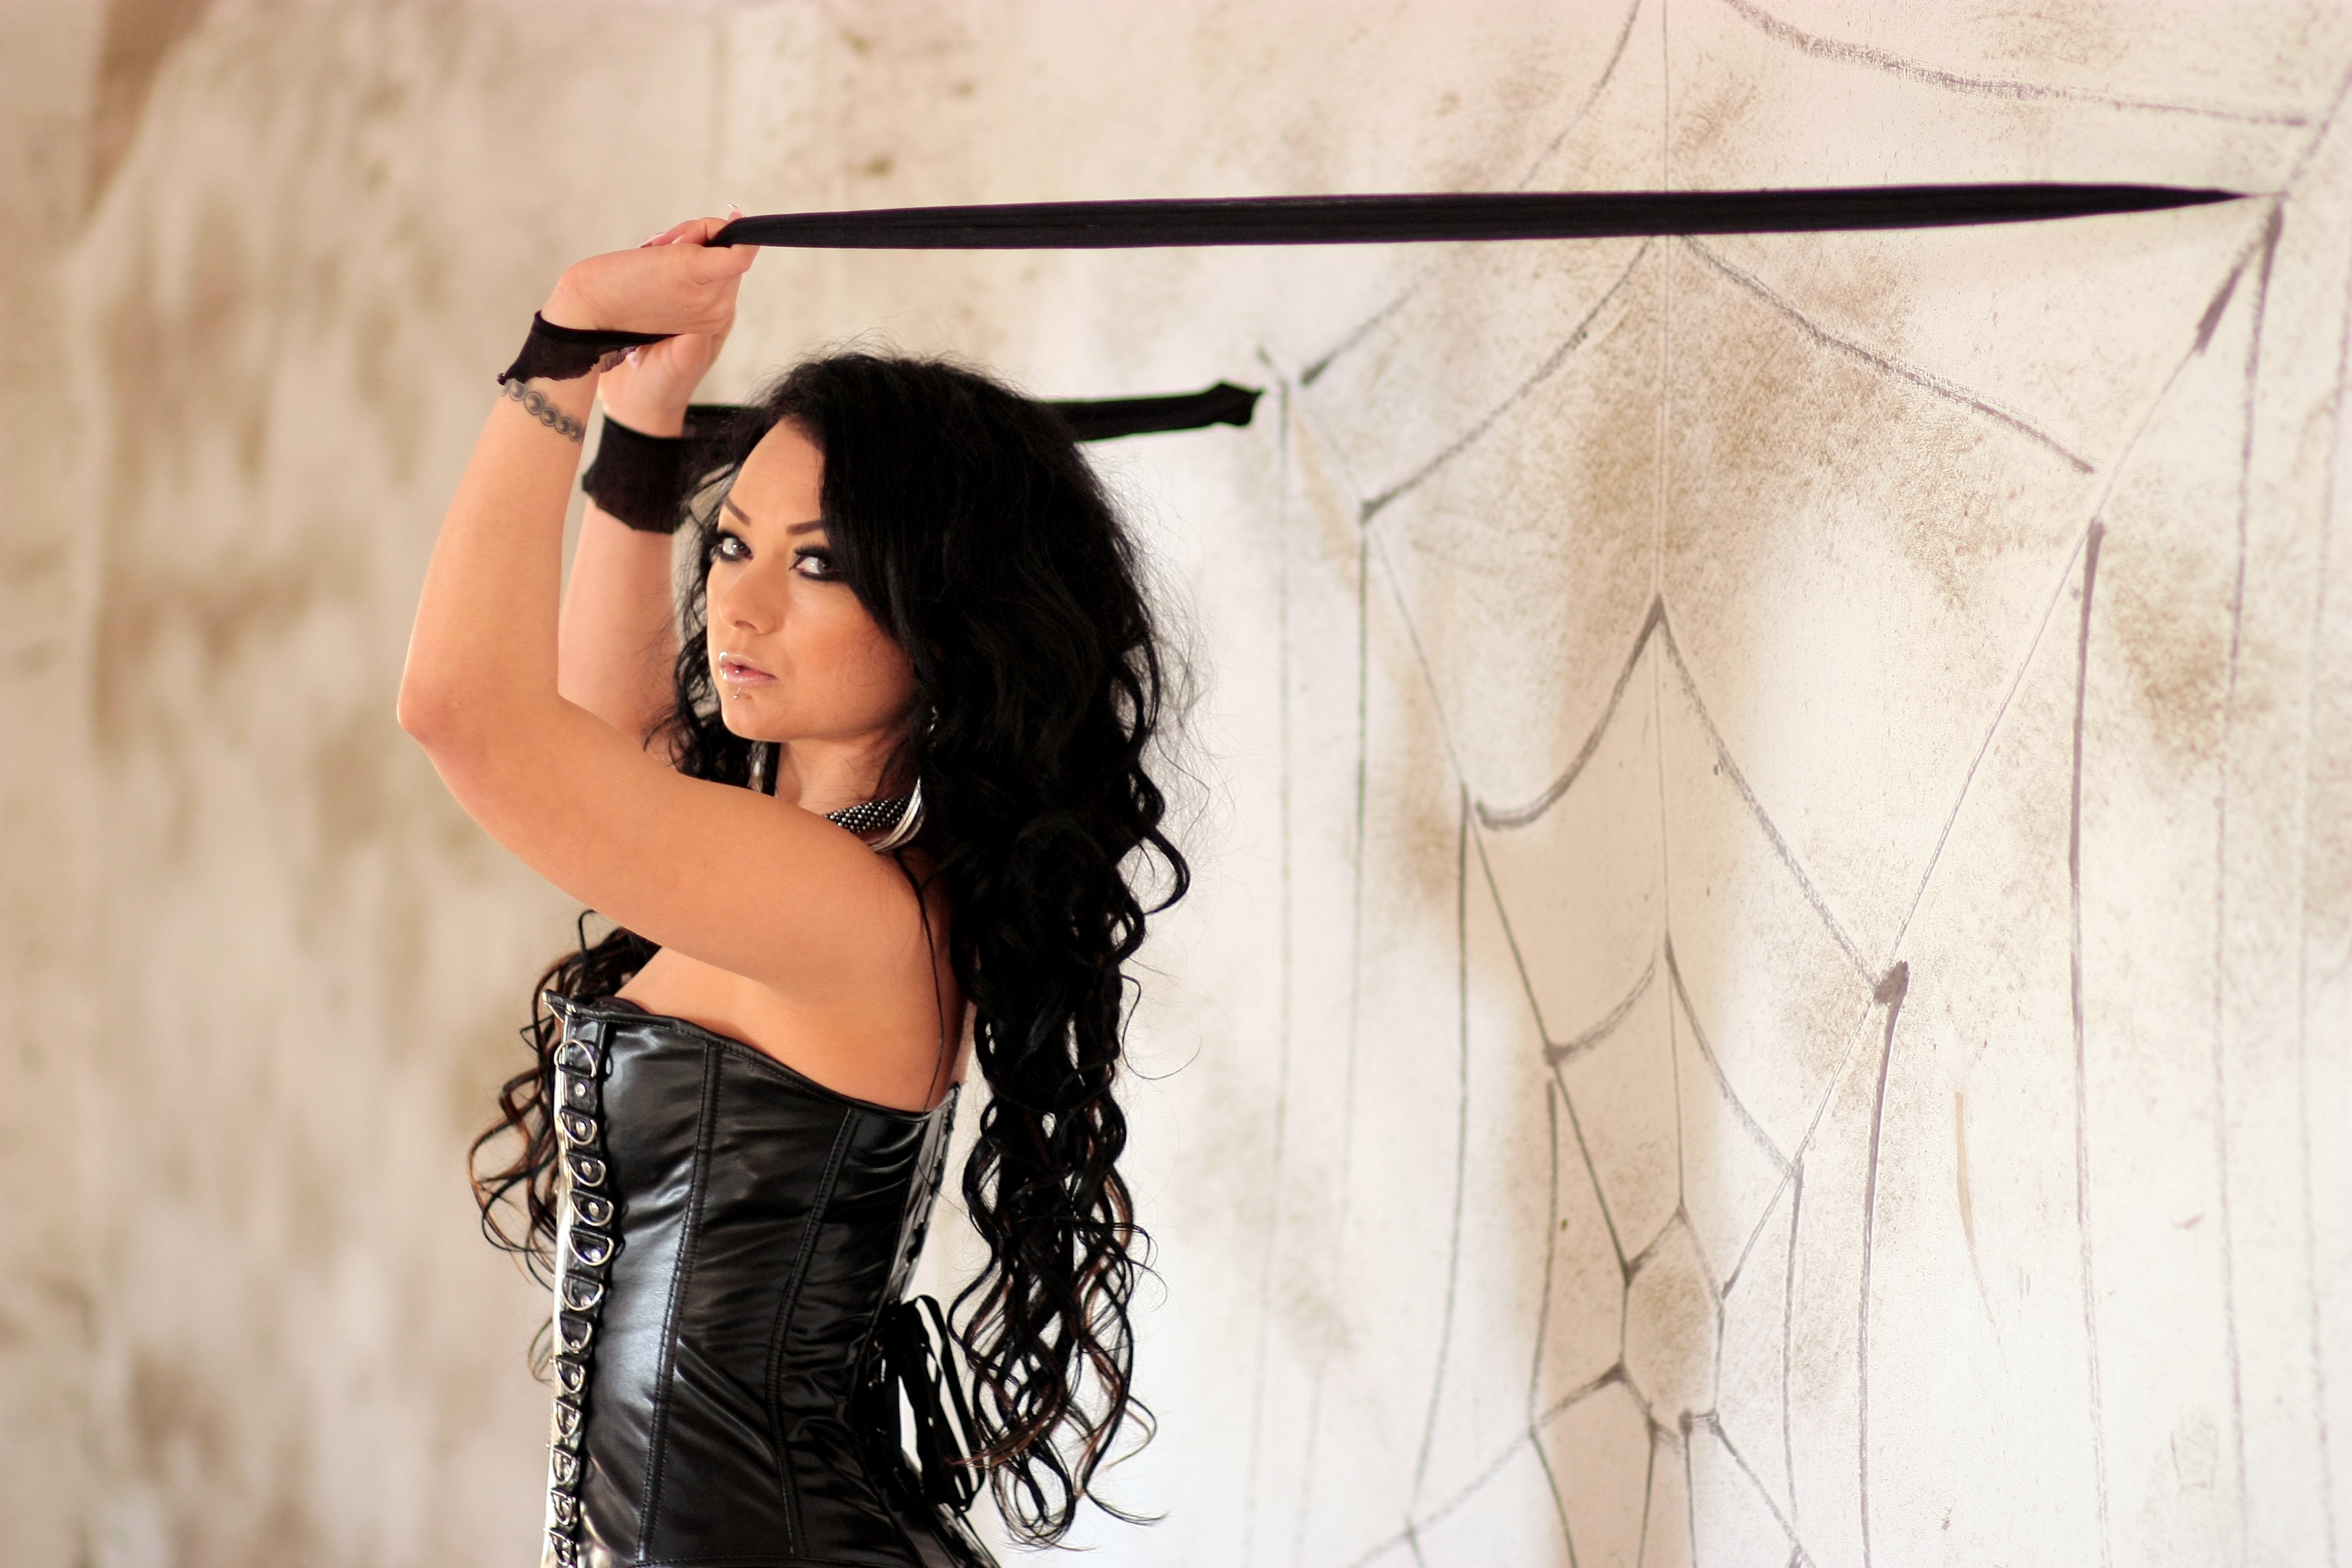
girl, woman, photography, portrait, model, spring, romance, fashion, bride, spider web, long hair, dress, photograph, beauty, sexy, bound, sensuality, photo shoot, black widow, portrait photography